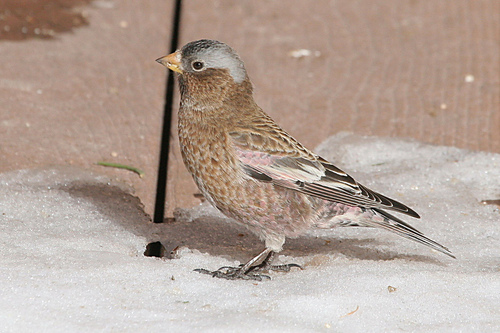
a small dull grey and tan bird with a triangular, sharp and yellow bill.
the bird has a little yellow bill, a small brown body, and a gray crown.
a small bird with a yellow bill, black eyebrow, and gray nape, while the rest of its body is a tan color with white traces, except for the wingbar and retrices which is a black and white color.
this bird has a speckled belly and breast with a short pointy bill.
small brown grey white and black bird with medium grey tarsus and medium beak
this bird is brown with grey and has a very short beak.
this bird is brown and gray in color, with a brown beak.
this bird has wings that are brown and black and has a yellow bill
this bird has wings that are brown and has a grey crownthe bird has a short beak and a mixture of grays, browns and blacks on it's feathers.
Species: Gray Crowned Rosy Finch